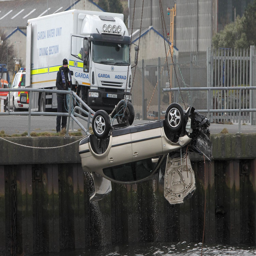
car is taken from the water